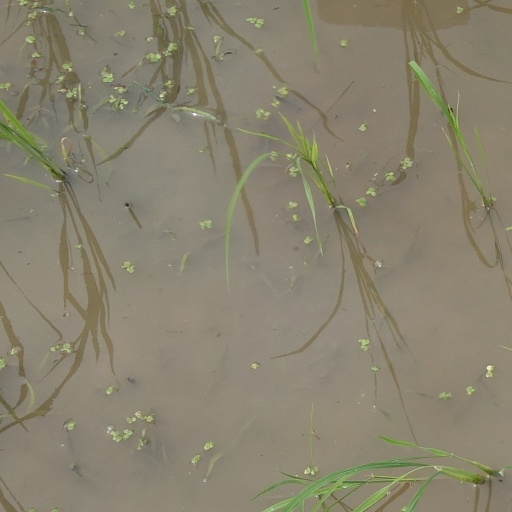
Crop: rice